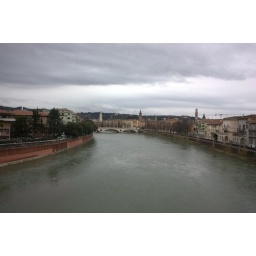
The Grand Canal from the bridge by the train station.